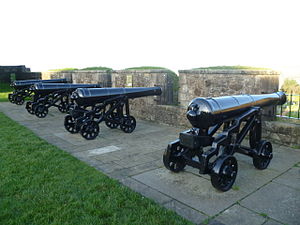
Stirling Castle / Interiør / Ydre forsvarsværker
Cannon
Stirling Castle er et slot, der ligger Stirling, Skotland. Det er et af de vigtigste slotte i Skotland både historisk og arkitektonisk. Det stammer fra middelalderen og ligger på toppen af Castle Hill, en vulkansk klippe, der er en del af den geologiske formation Stirling Sill. Det er omgivet af tre stejle klippesider, som giver den et stærkt forsvar. Den strategiske placering betød, at slottet beherskede den sydligste flodovergang af Forth. Det var en vigtig fæstning allerede fra opførslen. De fleste bygninger på borgen stammer fra 1400- og 1500-tallet. Få bygninger fra 1300-tallet er bevaret, mens de ydre forsvarsværker mod byen er fra begyndelsen af 1700-tallet. Adskillige af de skotske konger og dronninger er kronet på Stirling. Også Maria Stuart i 1542. Der har været mindst otte belejringer af Stirling Castle de fleste under de skotske uafhængighedskrige. Sidst i 1746 da Bonnie Prince Charlie uden held forsøgte at overtage borgen. Stirling Castle er et Scheduled Ancient Monument og er nu en stor turistattraktion, der bliver drevet af Historic Scotland.